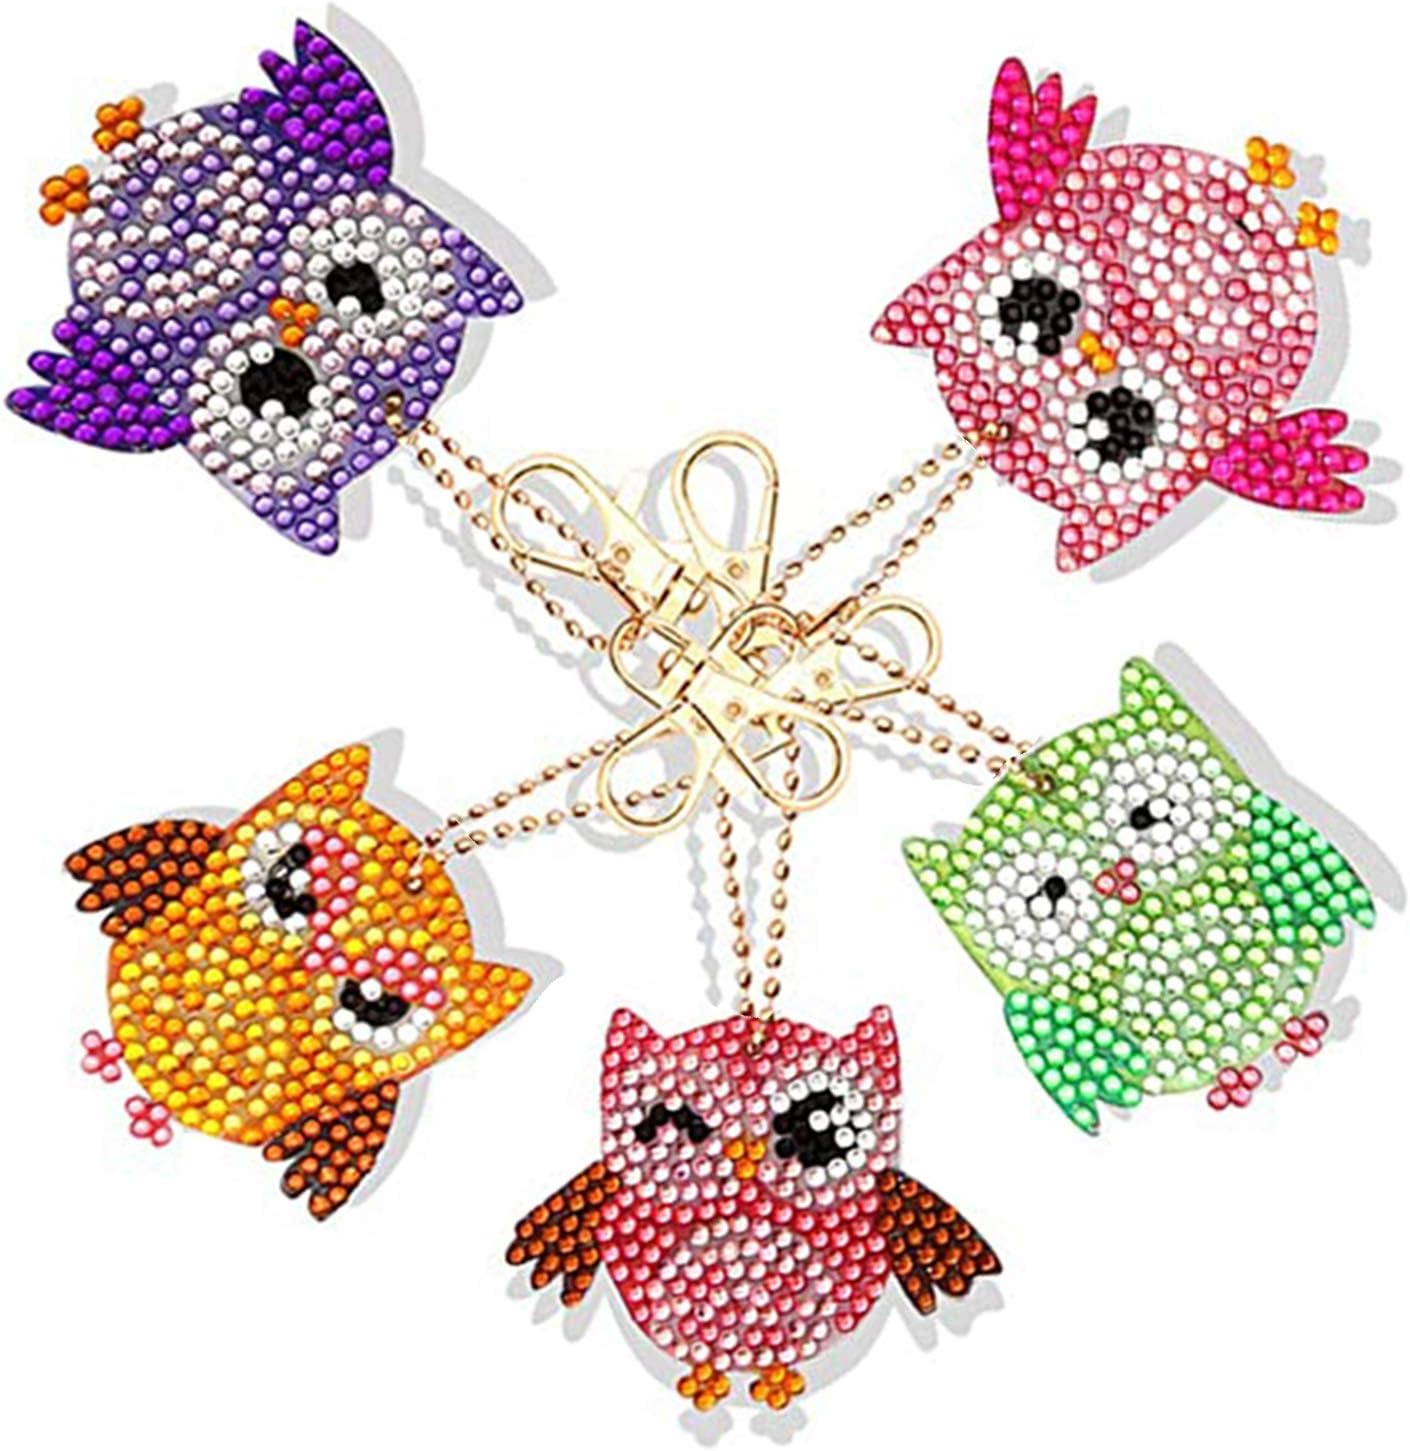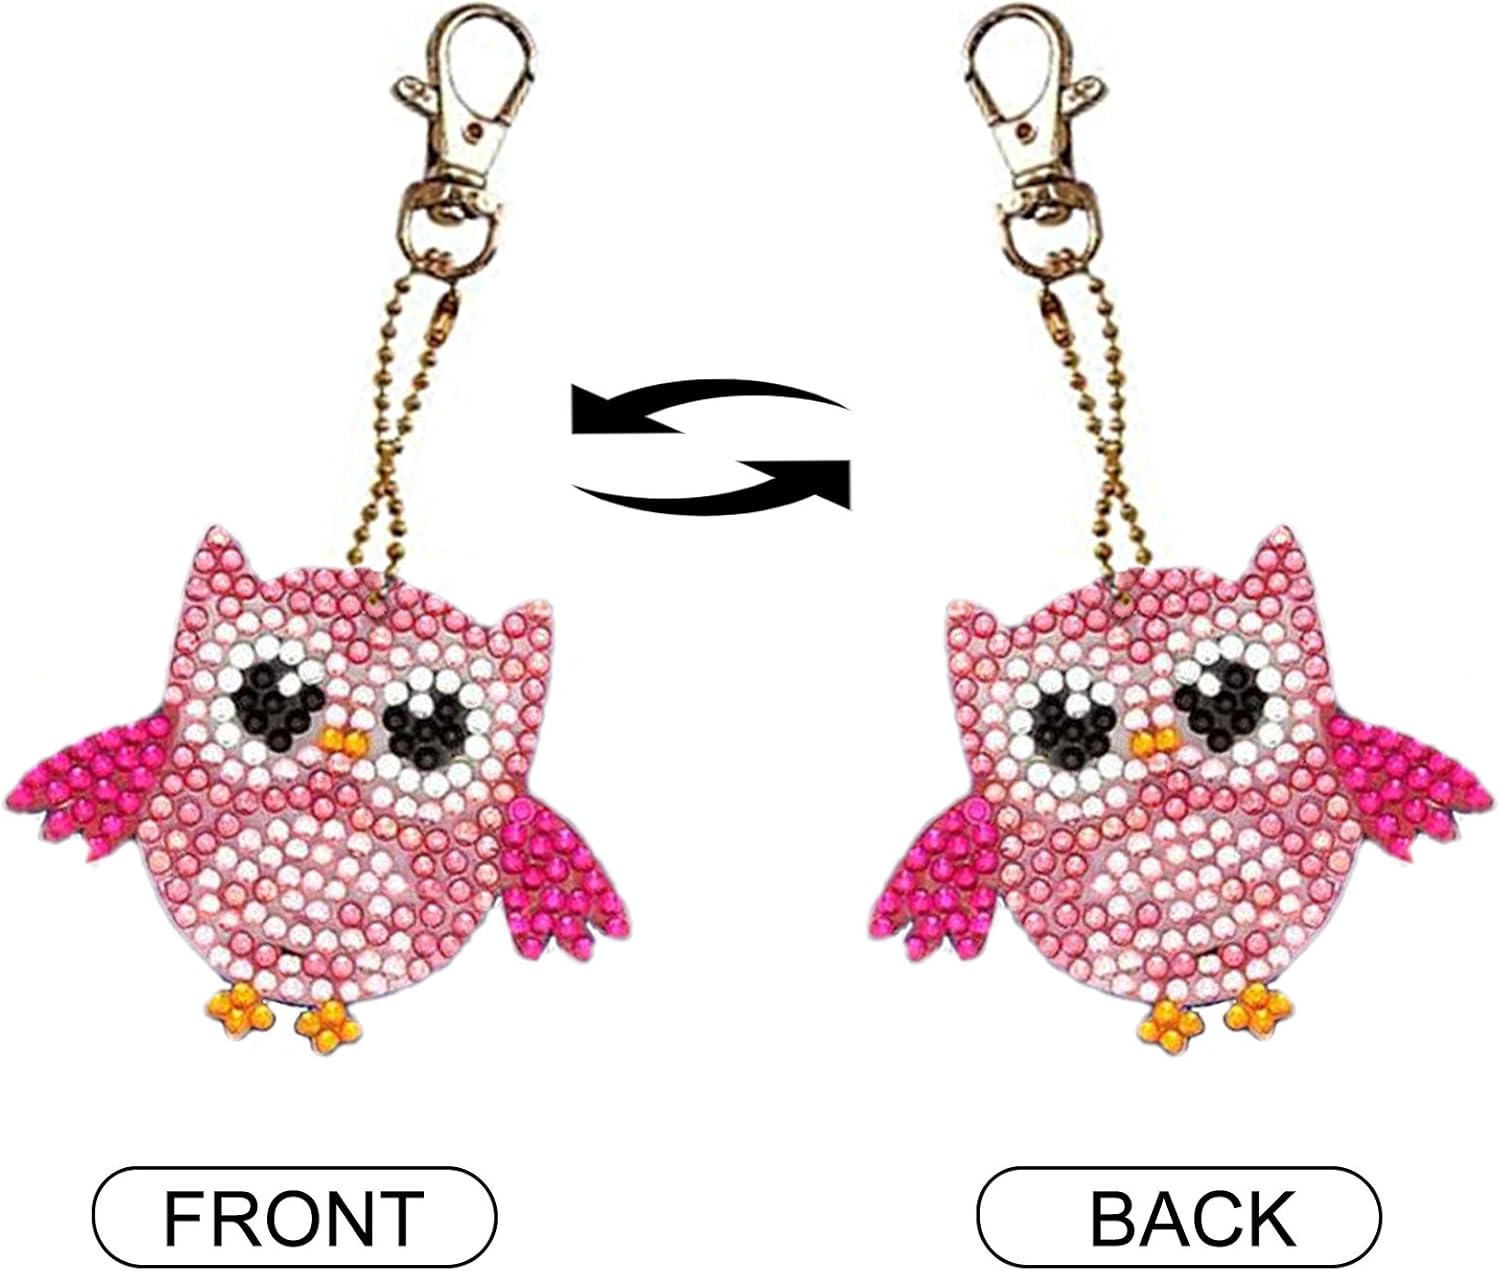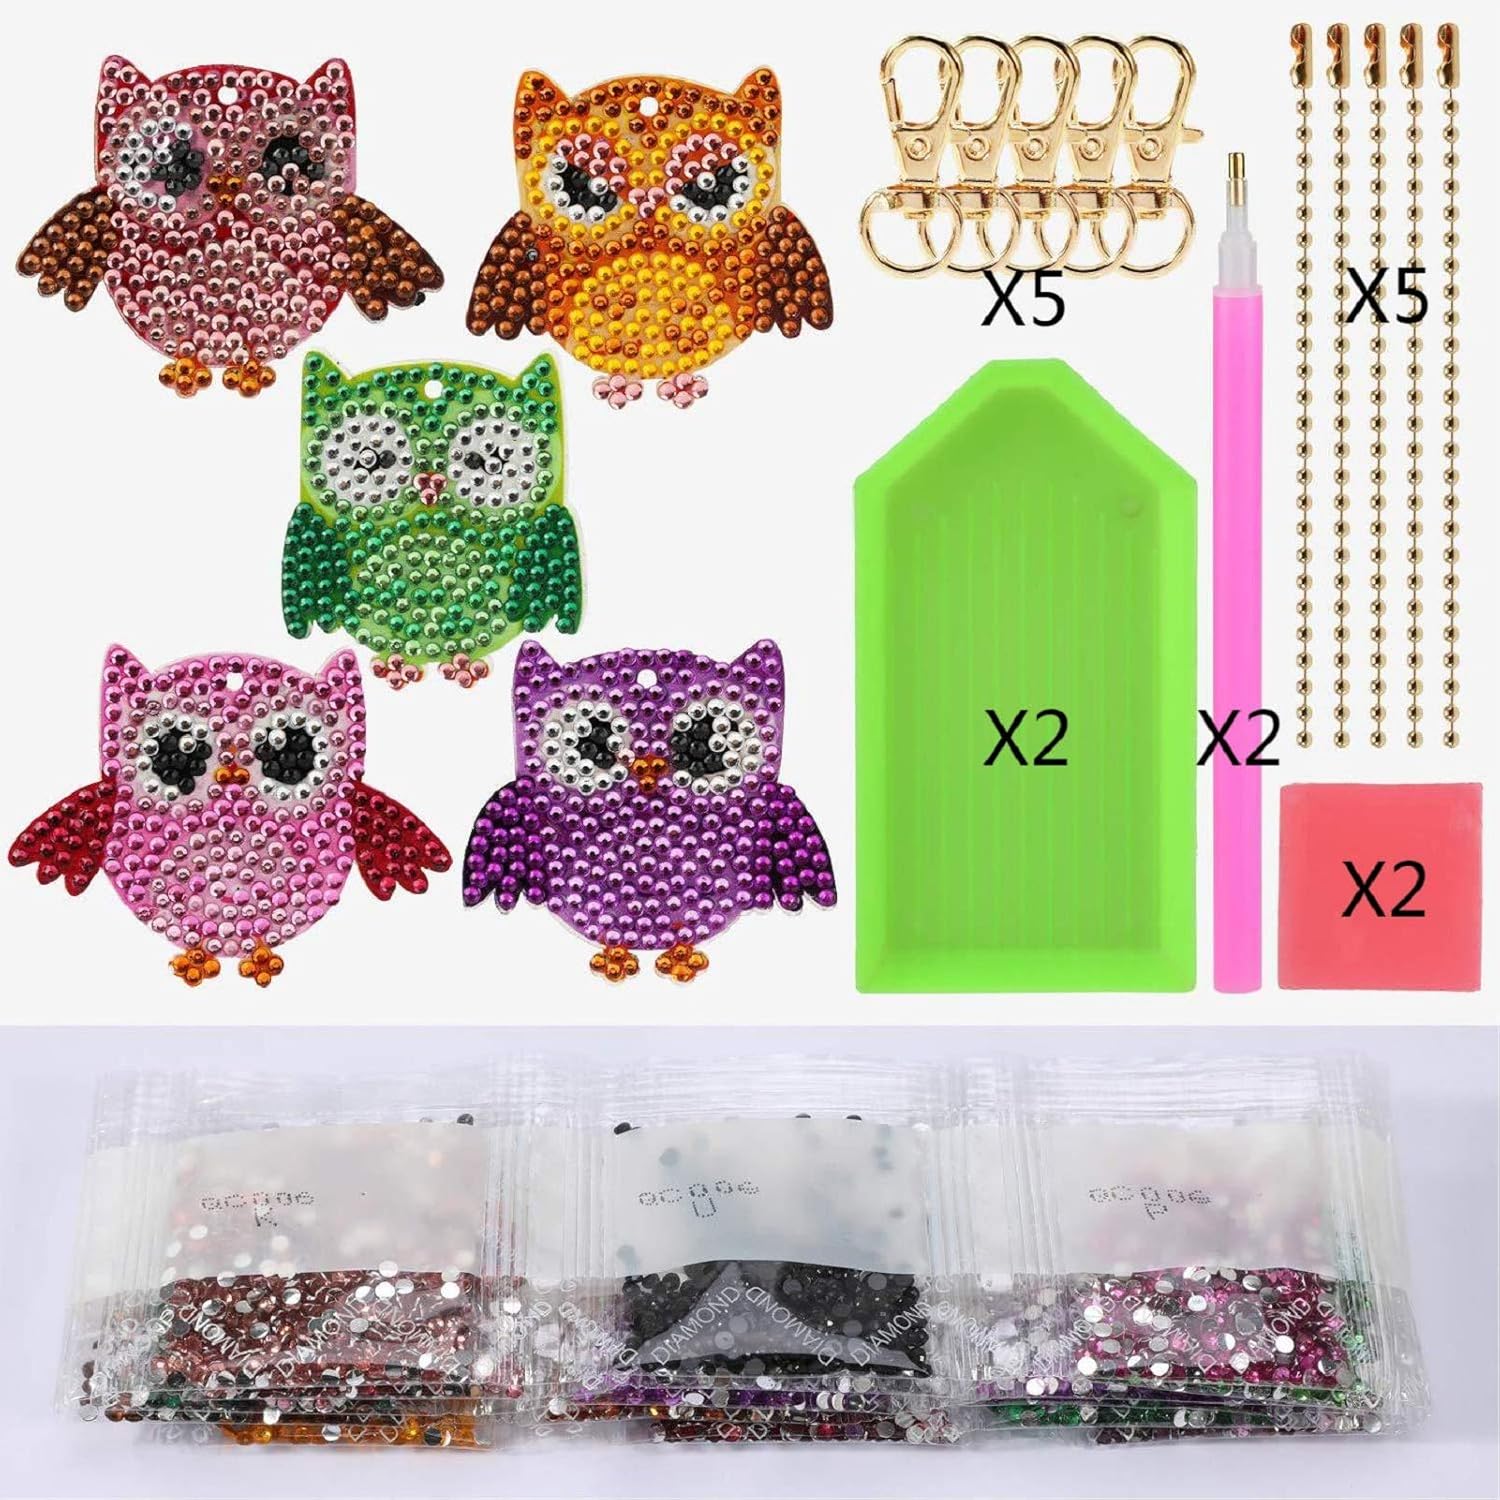
XUANINY DIY Diamond Painting Keychain Owls 5D Mosaic Making Full Drill Special Shape Diamond Painting Pendant for Bags,Phone Straps (5 Pack)
Category: Arts, Crafts & Sewing
💎
Features: 💎Popular and fashionable DIY design: Diamond paintings combined with keychain, there is a clasp on the top for you to attach to the backpack, handbag, wallet etc.vivid colors and cute cartoons, shinning in the light.make your keys and bag more beautiful | 💎Diamond painting Keychain kits: Including 5 * painting artboards, 2 * drill Plates, 2 * glue, 2 * point drill pens, 5 * metal key ring and enough diamonds | 💎Safe Material: Rhinestone + DIY painting artboard + metal alloy,The environmentally-friendly hot melt adhesive paste is sticky enough to pick the gems up, and is not easy to fall off | 💎Easy to make: With diamonds and tools, you only need to fill in the corresponding area of each mark. It's very easy to finish it | 💎Wide application:DIY diamond painting can help you to reduce stress, adjust mood, enhance self-confidence and perseverance,Help children develop Hands-on ability,also a wonderful gift for family and friends